Xawery Czernicki

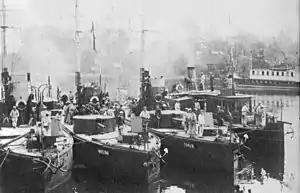
Polish Warszawa-class river monitors in Pińsk, Second Polish Republic. Built before 1926

After the invasion of Poland in 1939, Czernicki was evacuated from Gdynia to Warsaw and then eastwards to the area of Pińsk and Brodów. There, in the village of Deraźny, he was ambushed by the Red Army with a group of Polish Navy officers, after the Soviet Union joined Nazi Germany in the invasion of Poland. Transported to Równe (modern Rivne, Ukraine), the officers were arrested by the NKVD and sent to various prisons and camps in the USSR. Czernicki, after a brief stay in Talitsa, was transferred to the NKVD special camp of Kozelsk. He was murdered in the spring of 1940, aged fifty-seven, in what became known as the Katyn massacre.